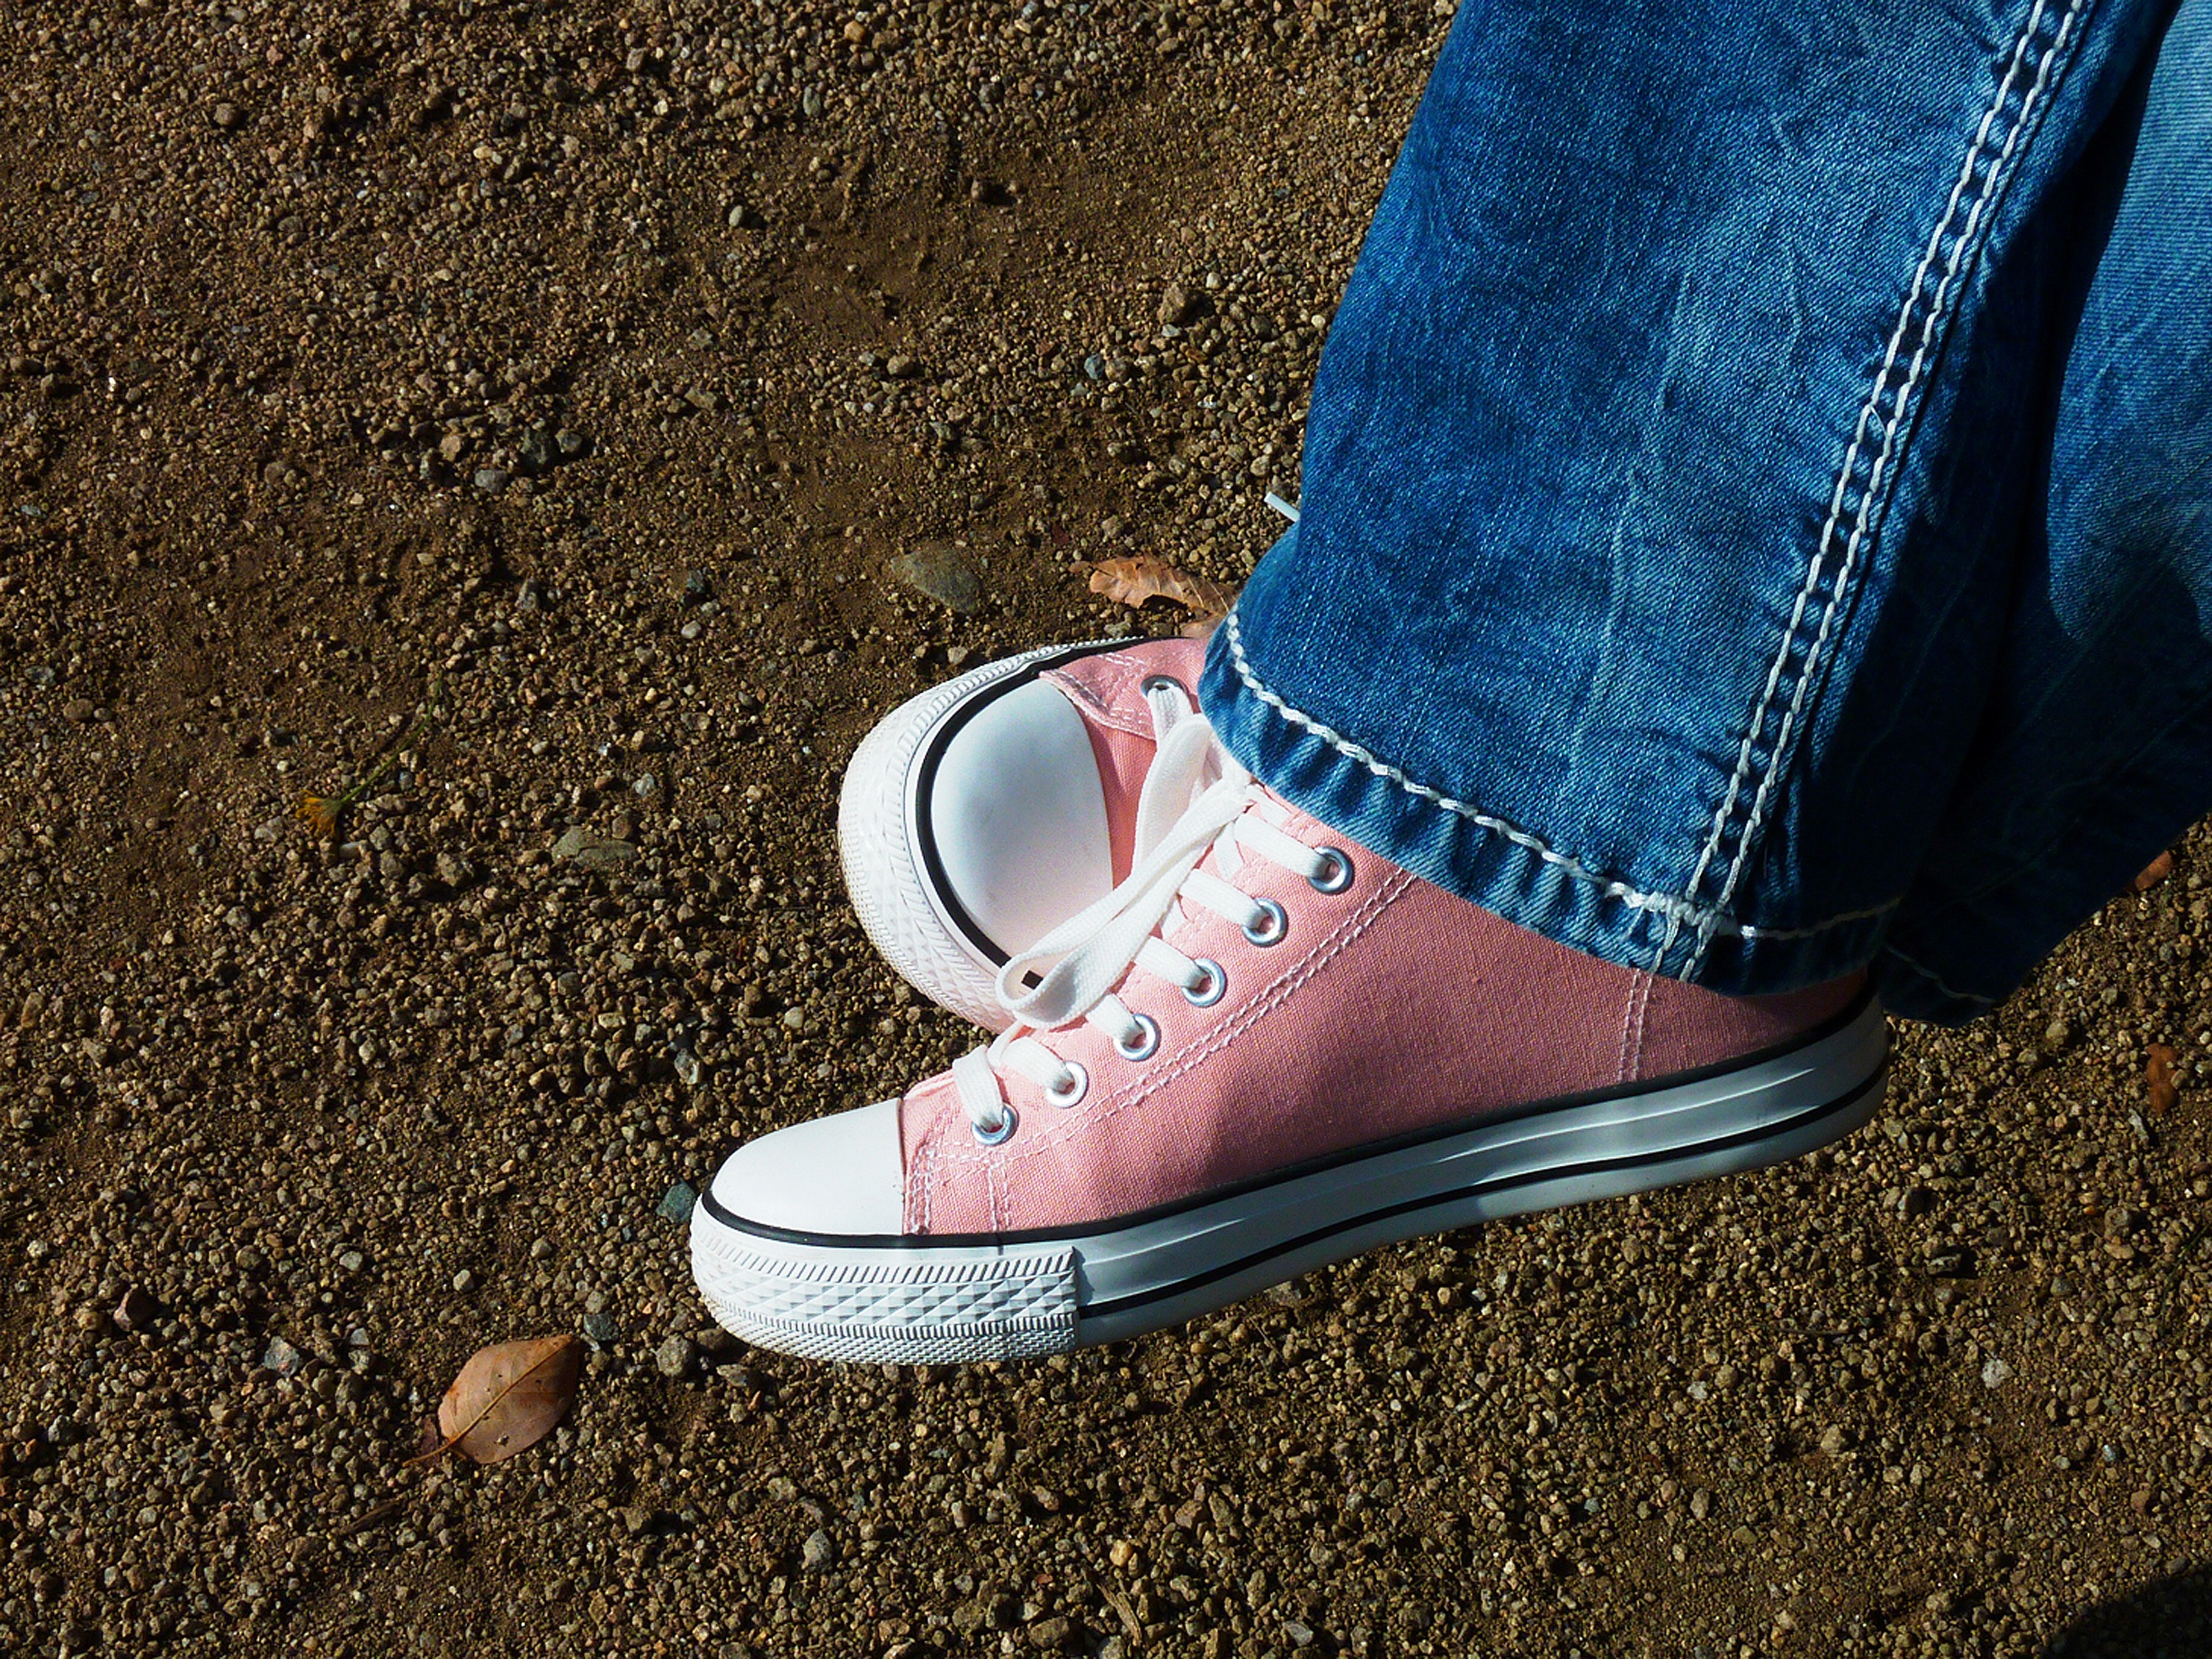
shoe, sport, run, leg, spring, red, color, blue, jogging, season, fitness, human body, shoes, race, sneakers, footwear, fit, endurance, sprint, jog, running shoes, jogging shoes, outdoor shoe